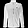
Label: Coat